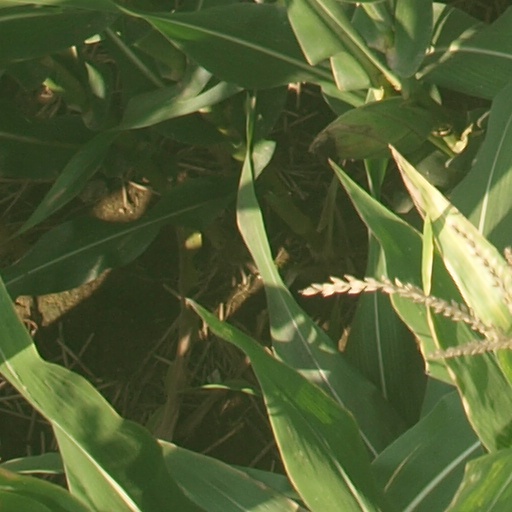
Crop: maize; corn